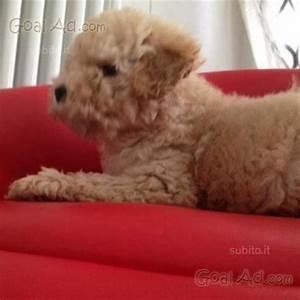
dog